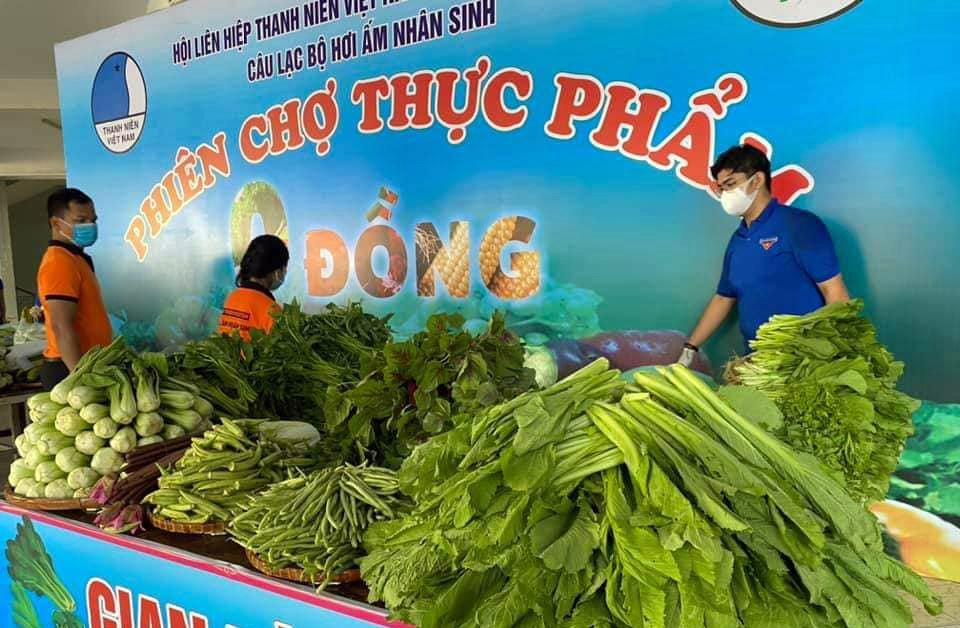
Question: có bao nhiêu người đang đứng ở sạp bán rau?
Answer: ba người